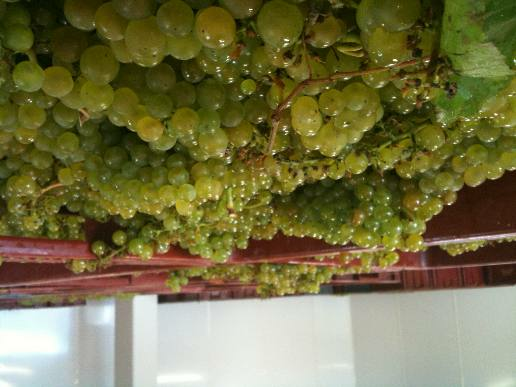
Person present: No